Martin Dewey Follett

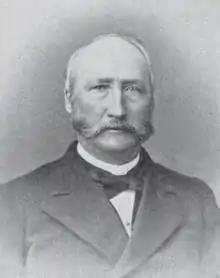

Martin Dewey Follett (October 8, 1826 – August 22, 1911) was a Democratic politician in the U.S. State of Ohio who was an Ohio Supreme Court Judge 1883–1887.